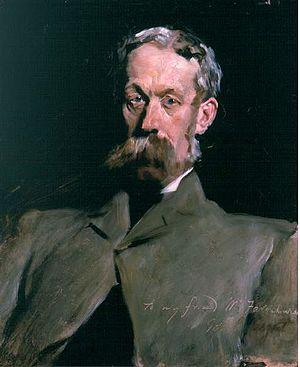
Cet article établit une liste de tableaux de John Singer Sargent, peintre américain né le 12 janvier 1856 à Florence et mort le 14 avril 1925 à Londres. Au long de sa carrière, Sargent a vécu essentiellement en Europe, où il a réalisé environ 900 peintures à l'huile et plus de 2 000 aquarelles, ainsi que de nombreux dessins au crayon et au fusain. La plupart de ses huiles sur toile sont des portraits.